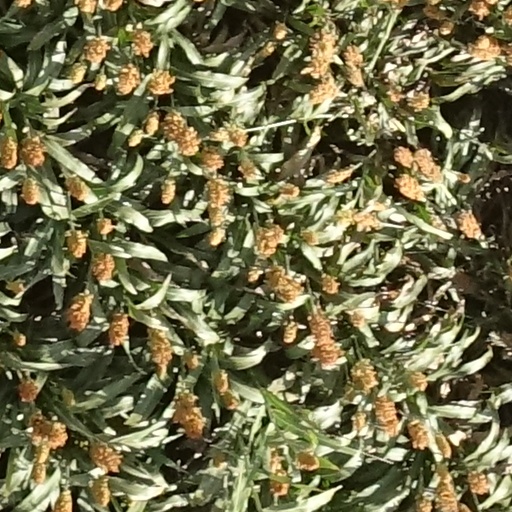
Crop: sorghum